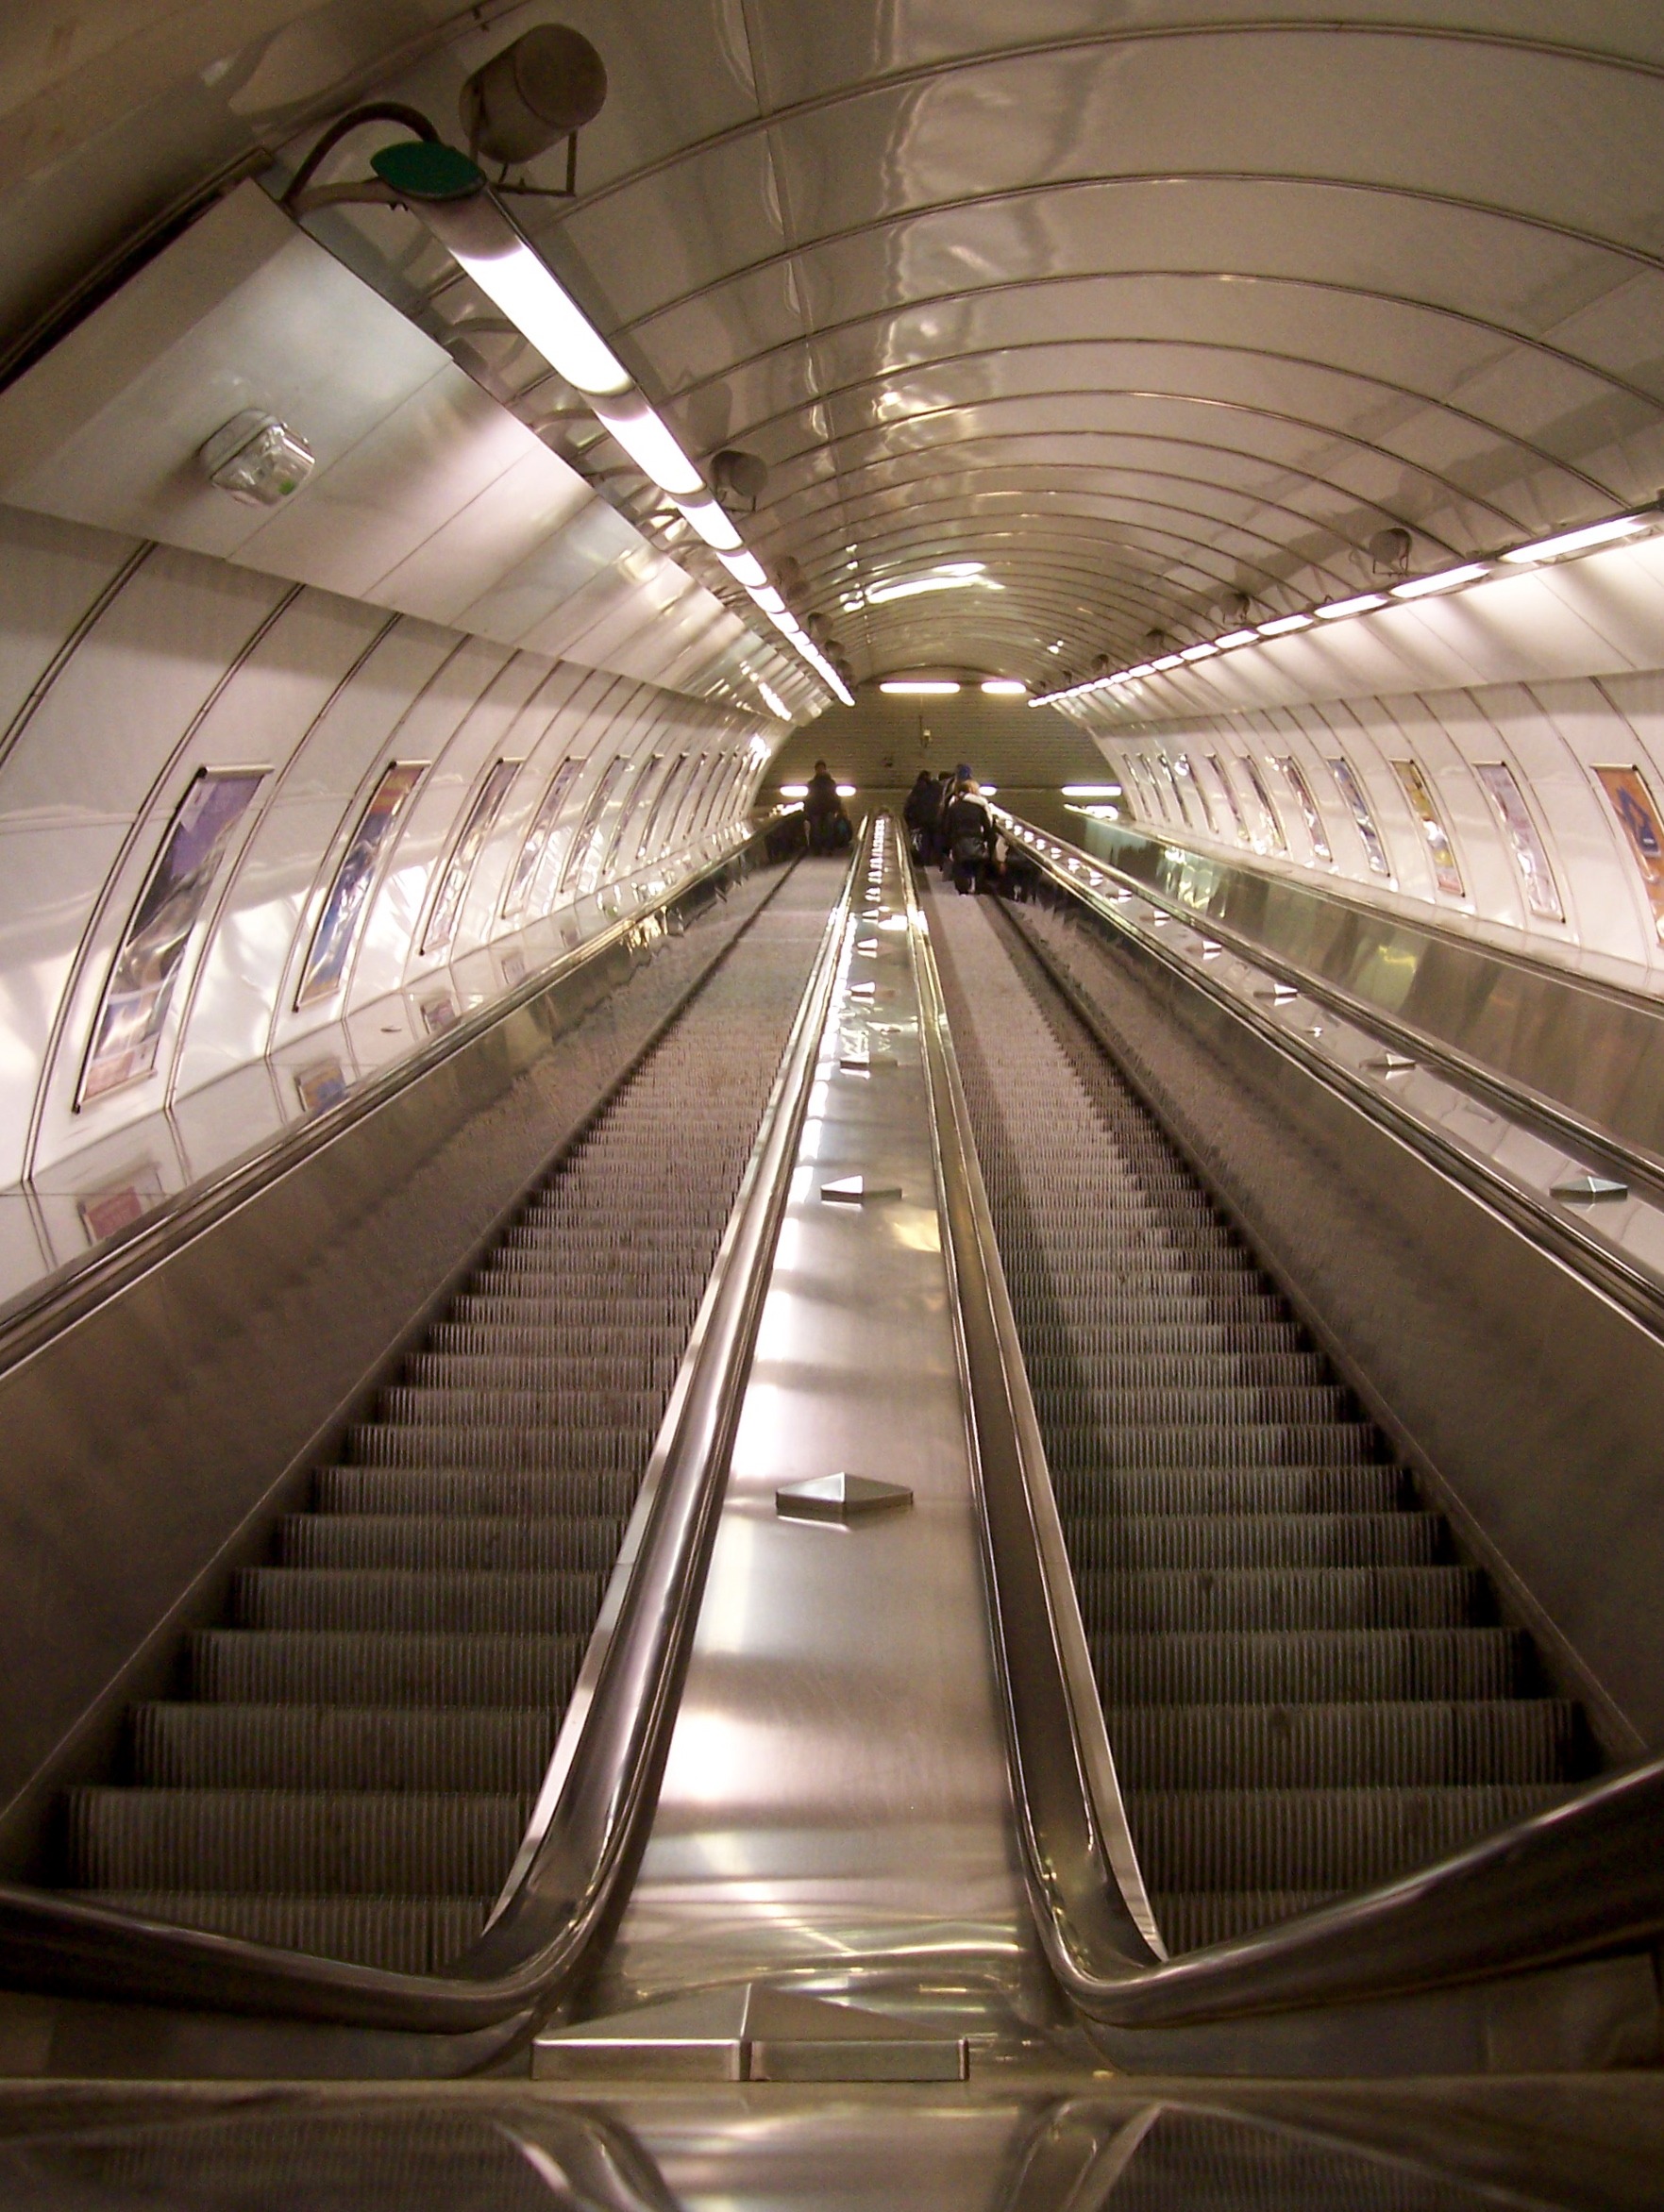
escalator, subway, metro, transport, public transport, metro station, infrastructure, symmetry, railway station, handrails, daylighting, roller platform, rapid transit